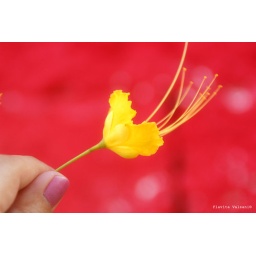
Girl with pink nail polish holds a yellow flower in front of a red wall